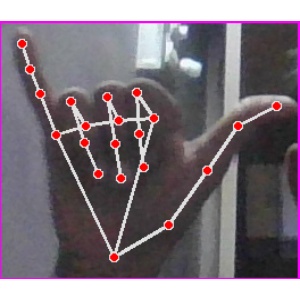
अक्षर: य